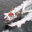
Label: ship